Stapleton Road railway station

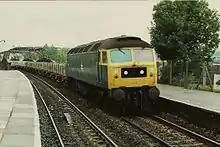
A goods train passes through Stapleton Road on the eastern "fast" line in 1981. The two tracks here would be removed in 1984, leaving only two tracks through the station.

When the railways were nationalised in 1948, Stapleton Road came under the aegis of the Western Region of British Railways. A gradual decline of services at Stapleton Road began. While as late as 1963 name boards at the station read "Bristol Stapleton Road", trains between South Wales and the South Coast were eventually re-routed via Bristol Temple Meads – the introduction of diesel multiple units making it easier for the trains to reverse – and no longer called at Stapleton Road. Passenger numbers along the Clifton Extension Railway, now known as the Severn Beach Line, also dropped, and in 1963 the Beeching report suggested that all services along the line be withdrawn. In the end, services continued to Severn Beach but were discontinued via Henbury and Pilning. The goods yard was closed on 29 November 1965, and staff were withdrawn from the station from 17 July 1967 as a cost-saving measure. In 1975 the M32 motorway was opened north of the station, passing through the southern end of the goods yard. The eastern tracks were removed in 1984, although the bridge which carried the line across the A432 and M32 was left intact. The remaining station buildings were demolished at the same time, the buildings on the island platform having already been removed by 1958. Plans to use the disused trackbed as part of a light rail scheme linking the city centre to the northern suburbs were formed in the late 1990s, with the aim of an operational scheme by 2008, but the plans had been shelved by 2004. It was suggested in 2008 that the trackbed could be used as a cycle path to join communities which had been separated by the construction of the M32 motorway, however this was dropped due to Network Rail asserting that the trackbed might be necessary for future rail expansion.